Hammer (firearms)

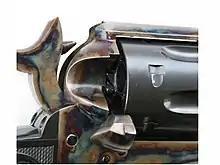
A Colt Single Action Army at half-cock, showing the external hammer and integral firing pin typical of many revolvers.

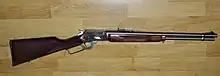
A Marlin Model 1894 rifle. The hammer and firing pin are separate components.

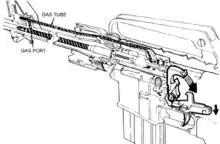
The M16 rifle uses an internal hammer.

An external hammer is one that can be accessed by the operator during use. This allows the hammer to be manually cocked or eased (uncocked) without firing. The hammer is designed with a "spur" (extension) to facilitate manual operation. An internal hammer cannot be accessed manually during operation. Pistols and shotguns in particular, which have an internal hammer may be referred to as being "hammerless".